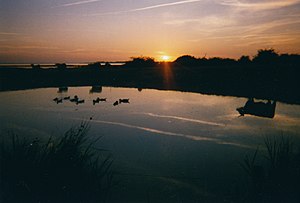
Avernakø
Avernakø om aften
Avernakø
Avernakø er en ø i det Sydfynske Øhav. Øen dækker et areal på 5,9 km² og er en del af Faaborg-Midtfyn Kommune. Avernakø er karakteristisk med den langstrakte form og det stærkt kuperede terræn. Øen er ca. 8 km lang og har 110 indbyggere.